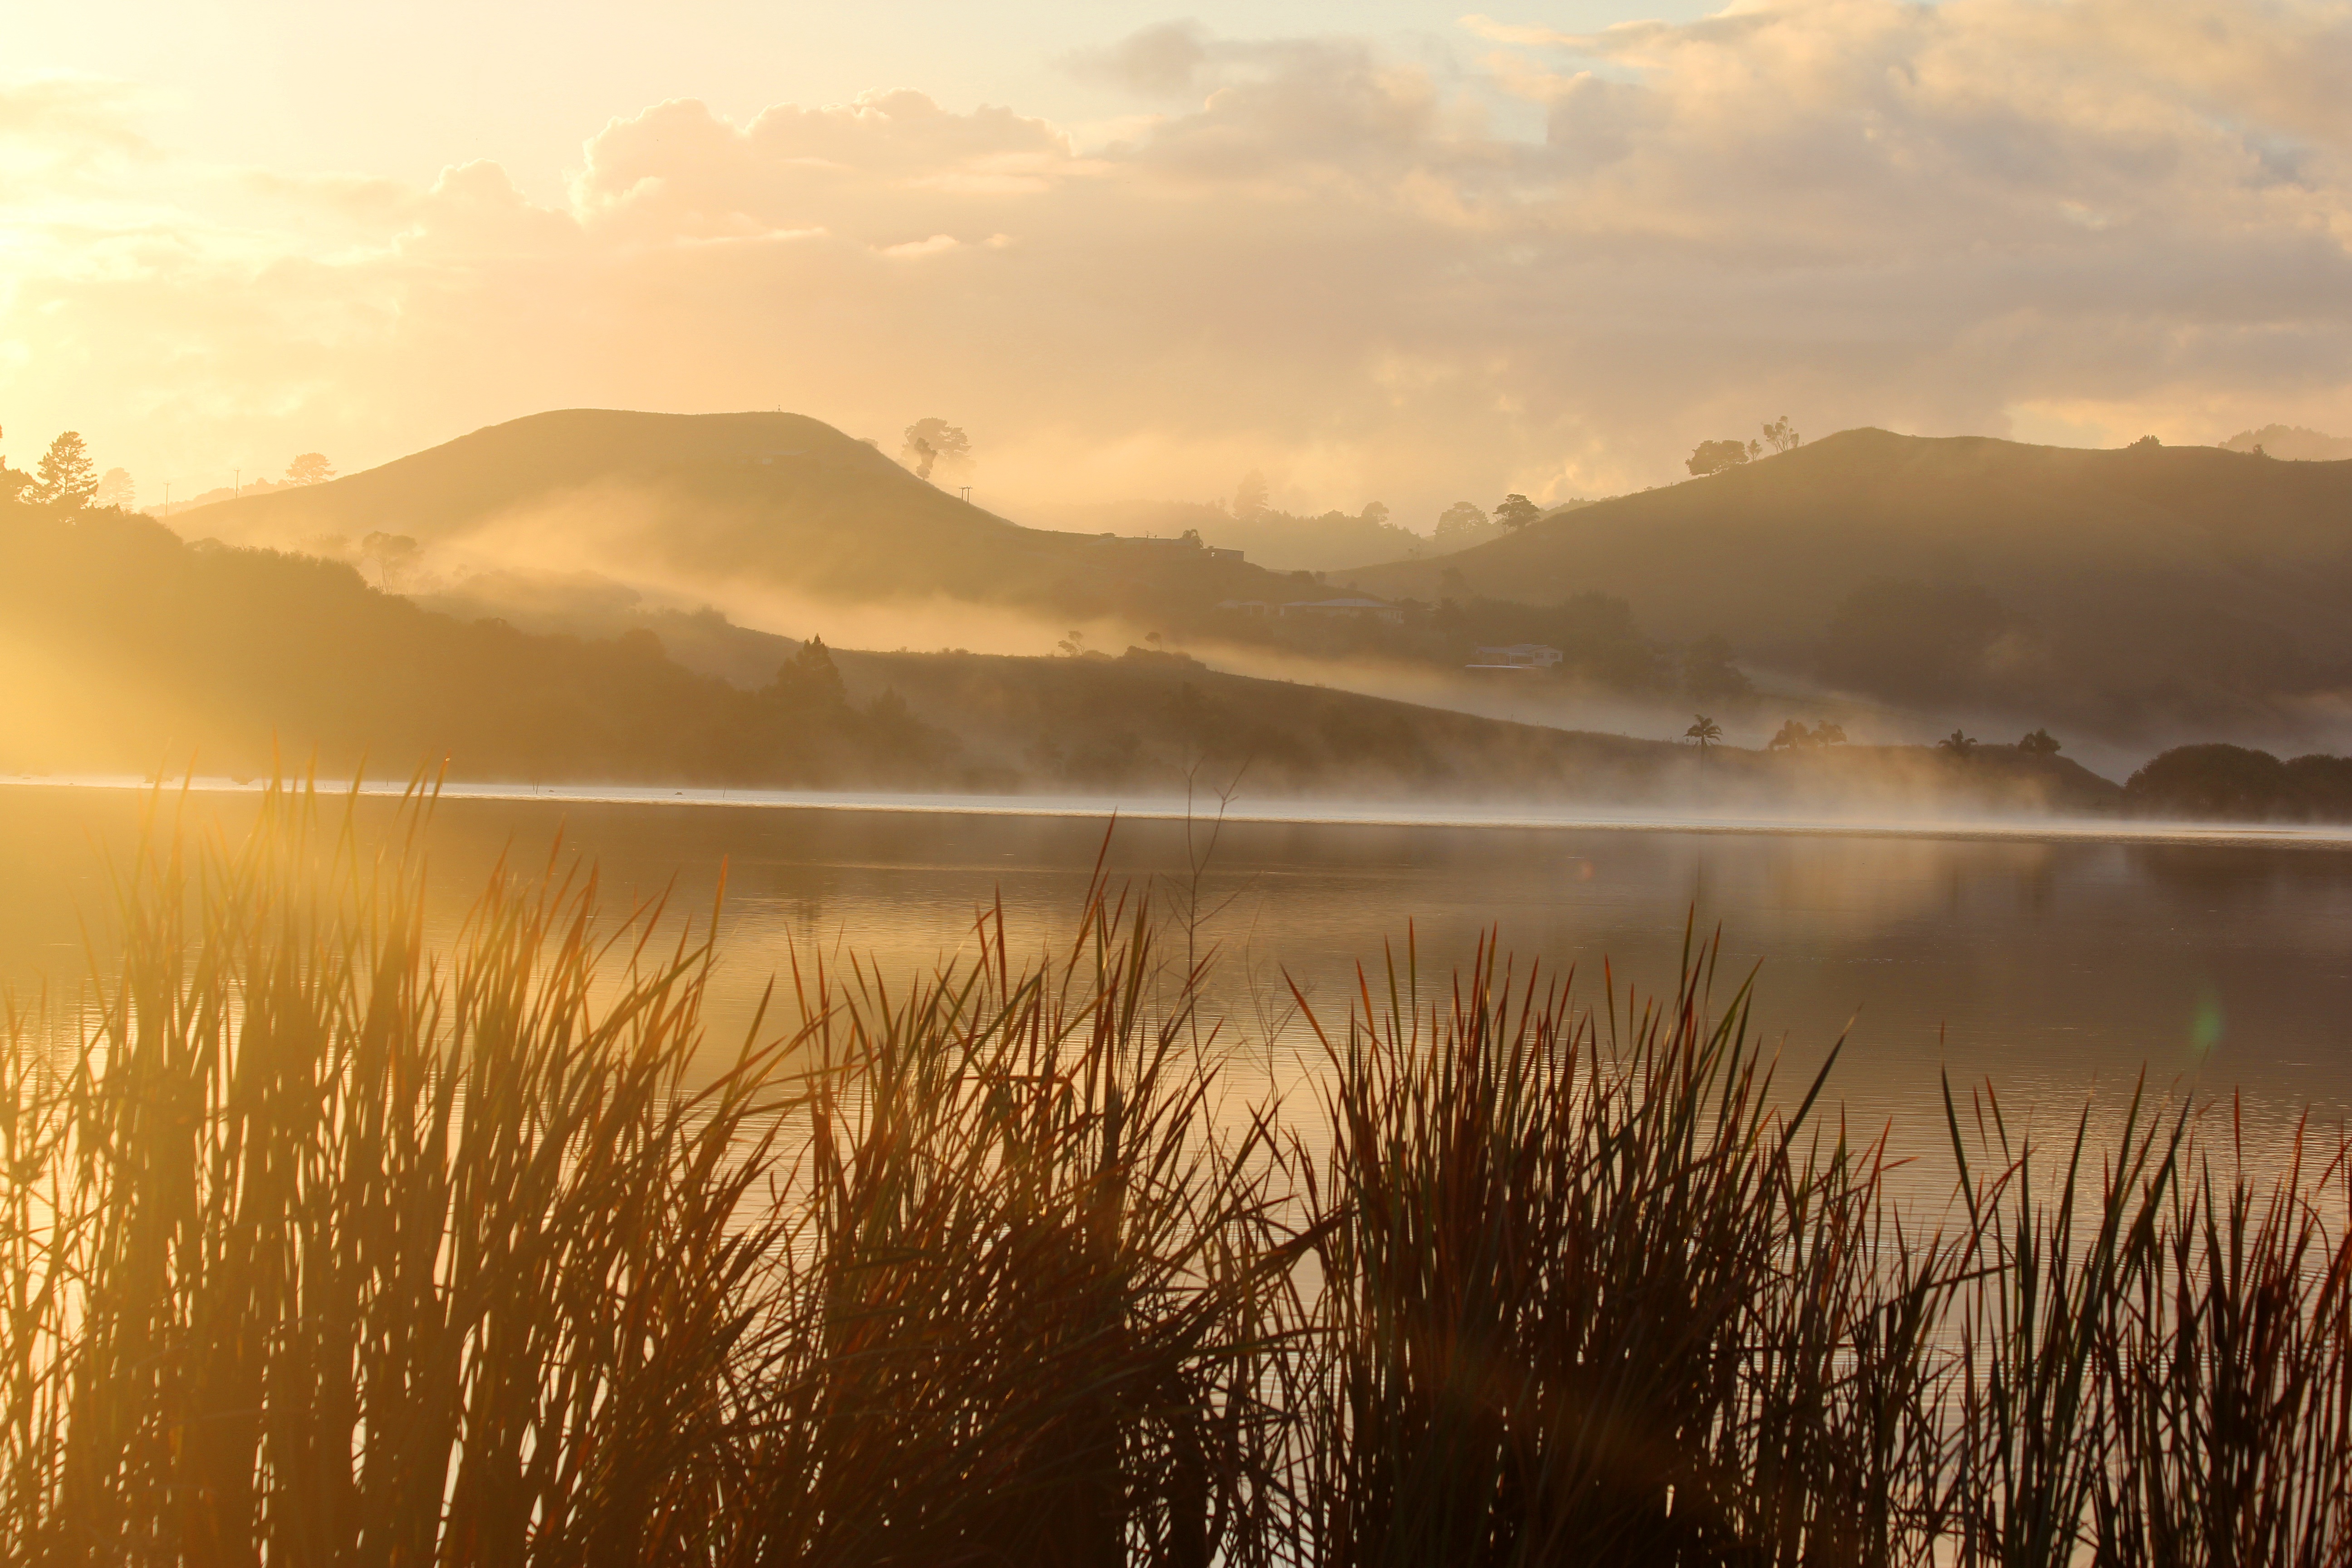
landscape, water, nature, grass, horizon, mountain, cloud, sun, fog, sunrise, sunset, mist, sunlight, morning, hill, lake, dawn, reed, dusk, evening, reflection, autumn, weather, hazy, new zealand, mood, loch, sunbeam, morgenstimmung, atmospheric phenomenon